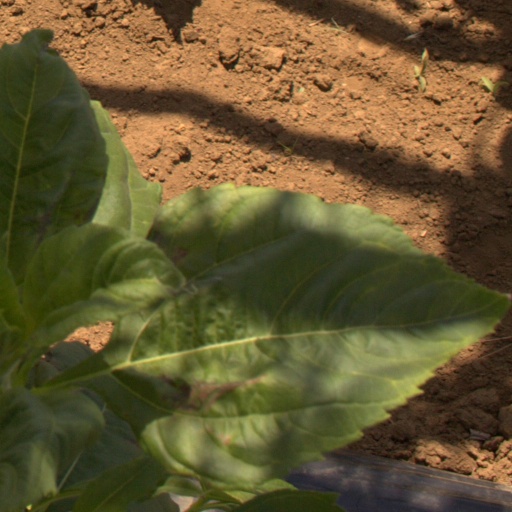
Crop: Jerusalem artichoke